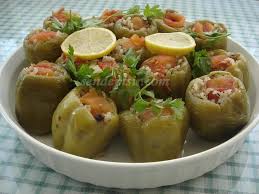
Yemek: biber_dolmasi